El Camino Christmas

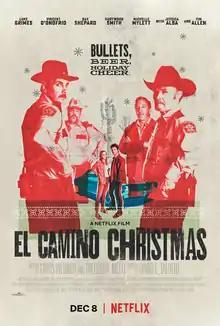
Film poster

El Camino Christmas is a 2017 American comedy film directed by David E. Talbert and written by Theodore Melfi and Christopher Wehner. The film stars Luke Grimes,